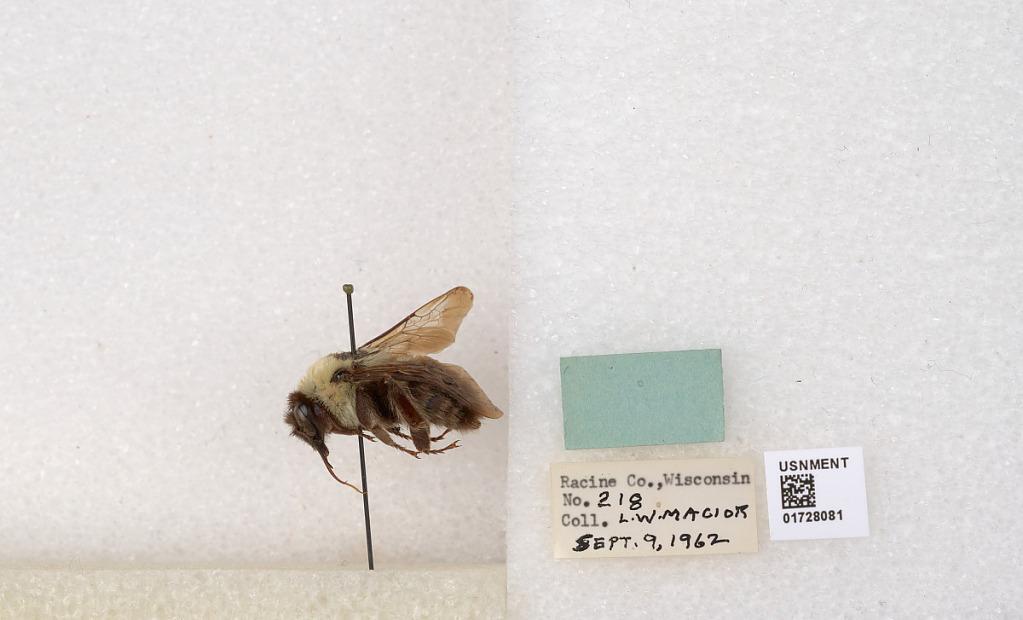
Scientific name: Bombus (Separatobombus) griseocollis (De Geer)
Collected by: L. Macior
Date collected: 1962-9-9
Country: United States
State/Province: Wisconsin
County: Racine
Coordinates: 42.7299, -87.8123